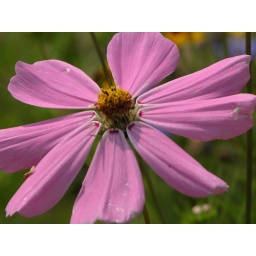
The wildflowers by the road at the welcome sign to Cleveland, Georgia